Kerr McInroy

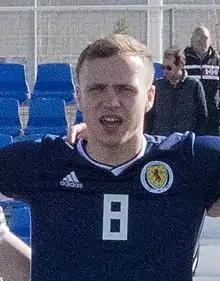
McInroy with Scotland U19 in 2019

Kerr McInroy (born 31 August 2000) is a Scottish footballer who plays as a midfielder for League of Ireland Premier Division club Shelbourne.